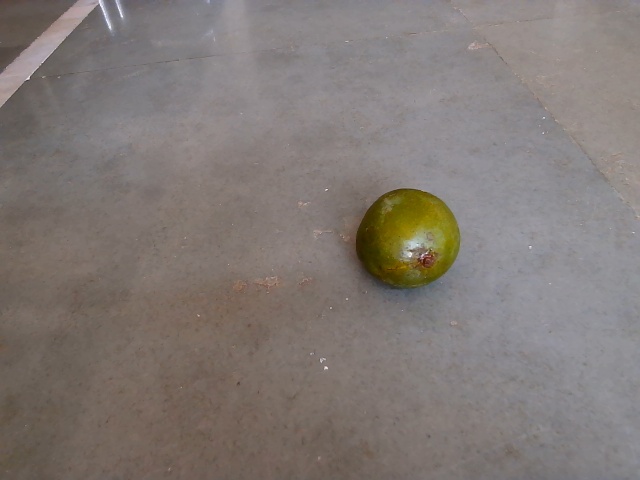
Label: Raw_Mango